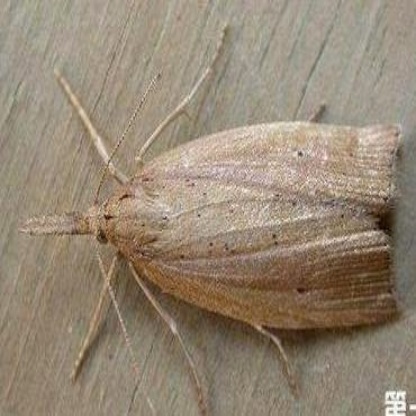
Nhãn: Sâu đục thân (Sọc nâu )( Chilo suppressalis )